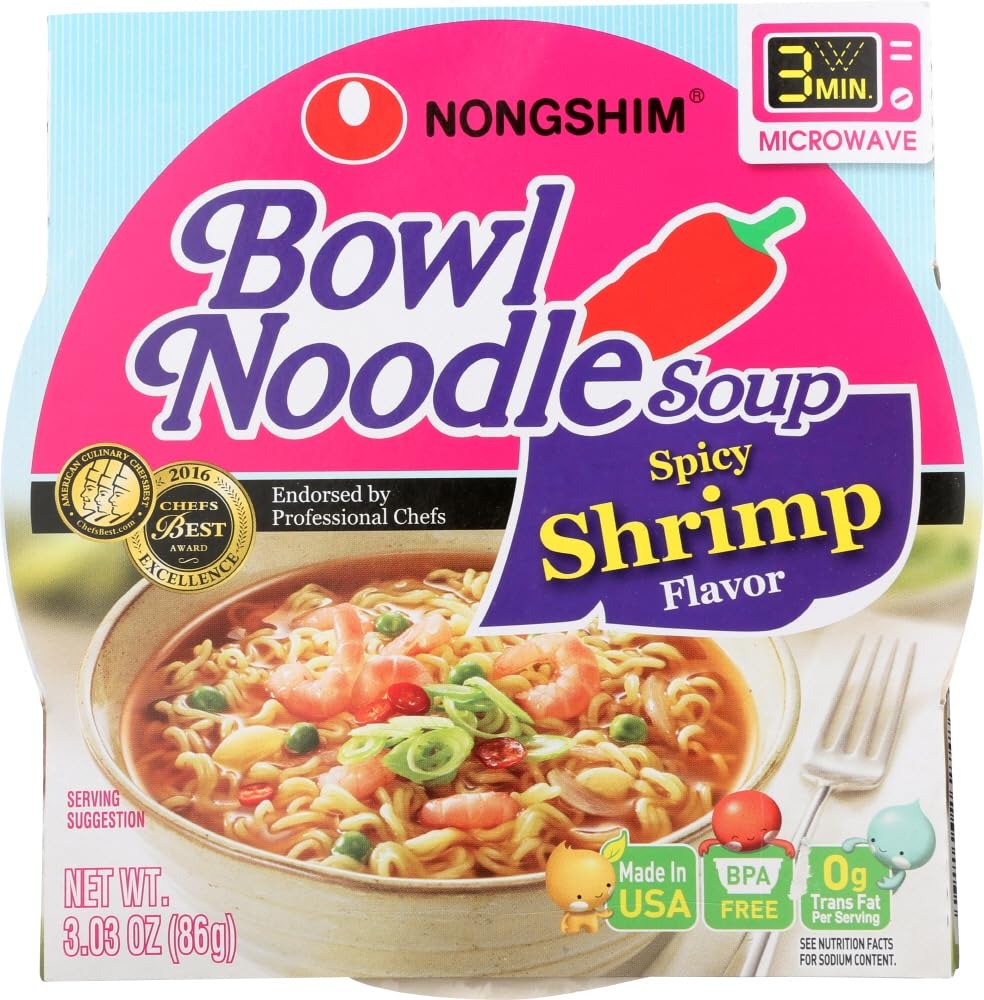
Item Name: Nong Shim Soup Bowl Ndle Shrimp Spicy
Value: 1.0
Unit: count

Price: 1.99